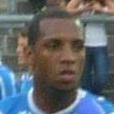
Age: 29